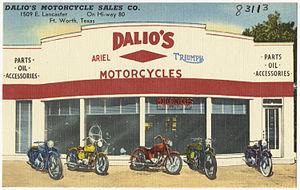
Ariel est un constructeur de cycles britannique, qui produira des motocyclettes à partir de 1901. La compagnie est rachetée par BSA en 1944 et la marque disparaîtra en 1970.